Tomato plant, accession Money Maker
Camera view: vertical (180 deg); turntable rotation: 210 degrees
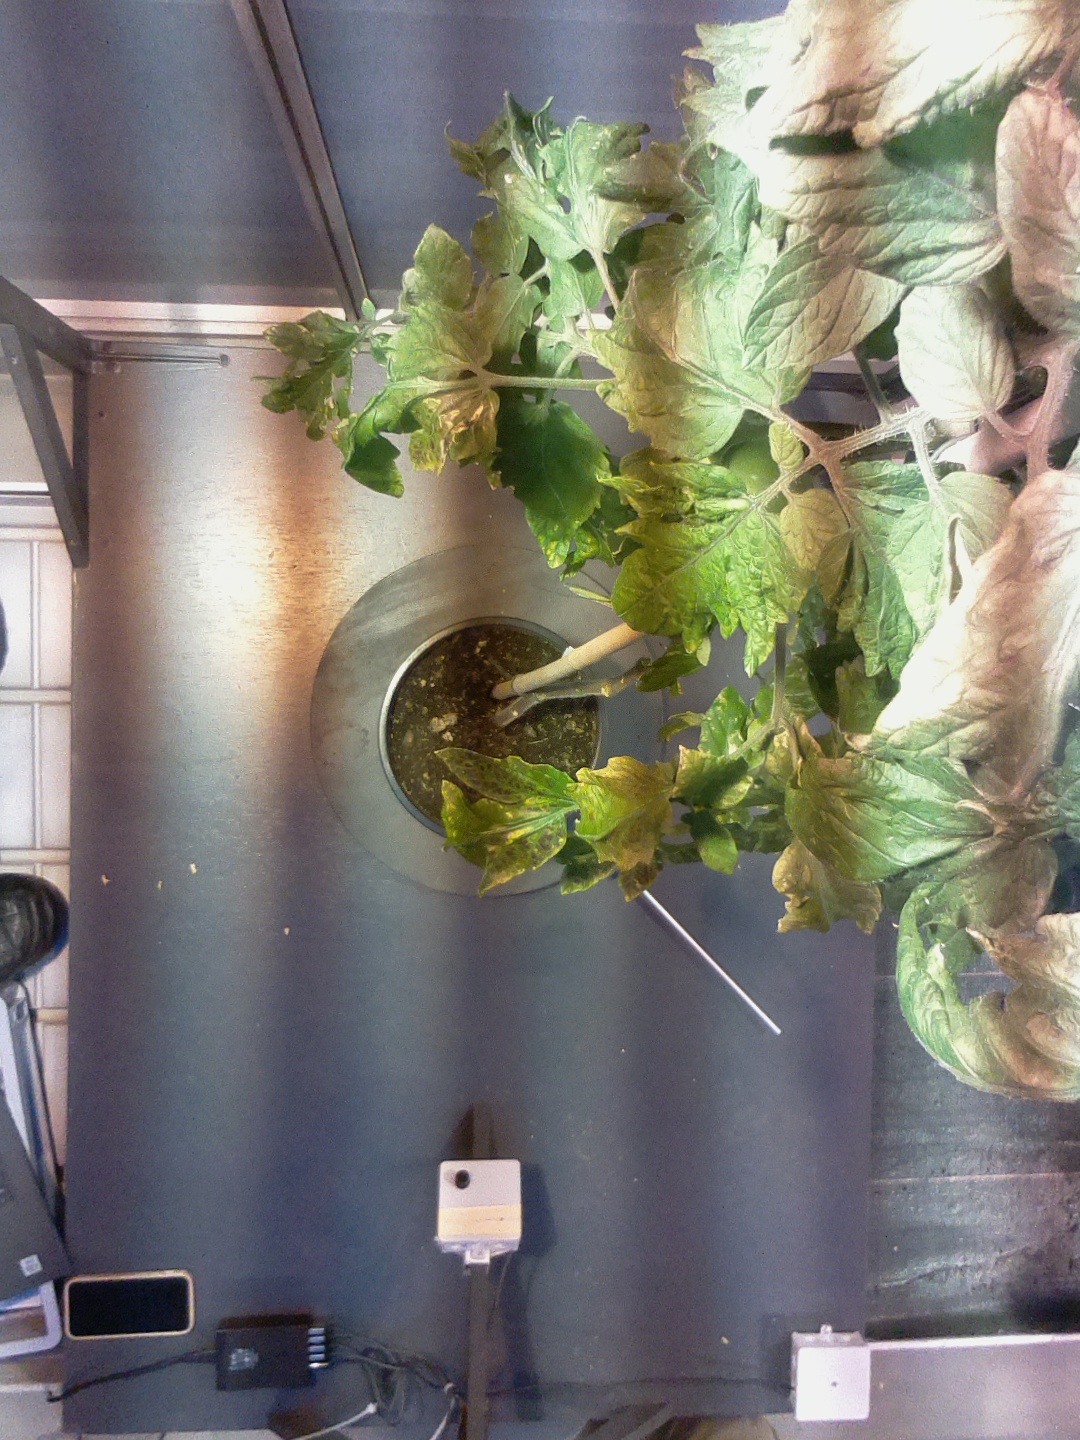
BBCH growth stage 74: 40%-50% of final fruit size